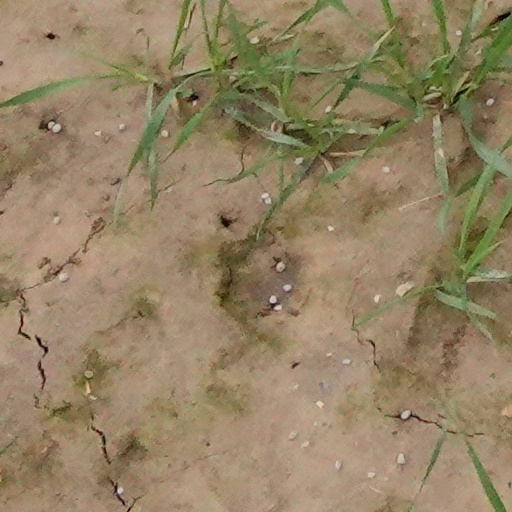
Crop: wheat